Susz

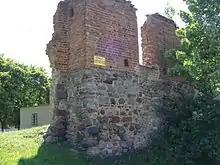
Remains of the defensive walls of Susz

The town was developed at the site of a former Baltic Prussian settlement named "Susse", from which comes the town's Polish name "Susz". Throughout its history the town carried a rose in its coat of arms (in German "Rosenberg" means "rose hill"). In 1454, King Casimir IV Jagiellon incorporated the town and the surrounding region to the Kingdom of Poland upon the request of the Prussian Confederation, and, after the subsequent Thirteen Years' War, from 1466 it was part of Poland as a fiefdom held by the Teutonic Order, which in 1525 was secularized as the Duchy of Prussia. From the 18th century the town, known in German as "Rosenberg," was part of the Kingdom of Prussia, and between 1871 and 1945, it was part of the German Reich.